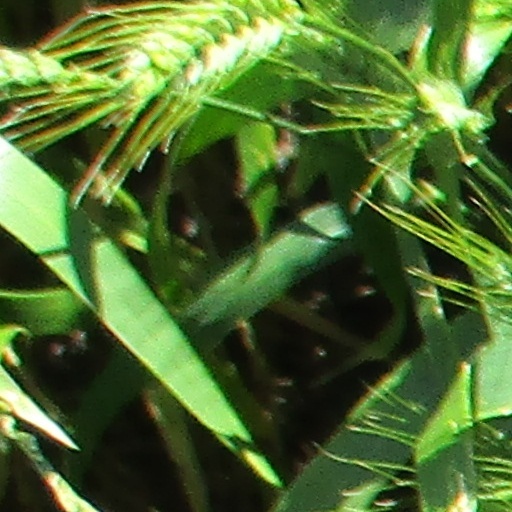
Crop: wheat